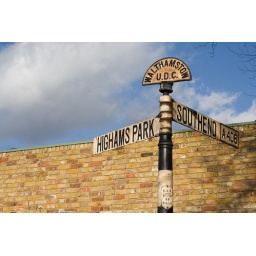
A sign in the gardens of the vestry house museum